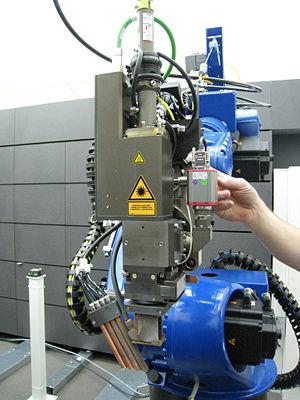
Kuka est une entreprise spécialisée dans les robots industriels et les prestations de production automatisées destinées aux industries. Elle est basée à Augsbourg en Allemagne. La société compte 25 filiales dont la plupart opèrent dans la distribution et les services, aux États-Unis, au Mexique, au Brésil, au Japon, en Chine, en Corée du Sud, en Inde, à Taiwan, ainsi que dans plusieurs pays d’Europe et en France.